Model aircraft

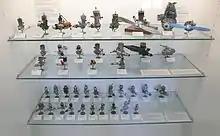
Model Aircraft Engines

Powered models contain an onboard "powerplant", a mechanism powering propulsion of the aircraft through the air. Electric motors and internal combustion engines are the most common propulsion systems, but other types include rocket, small turbine, pulsejet, compressed gas, and tension-loaded (twisted) rubber band devices.